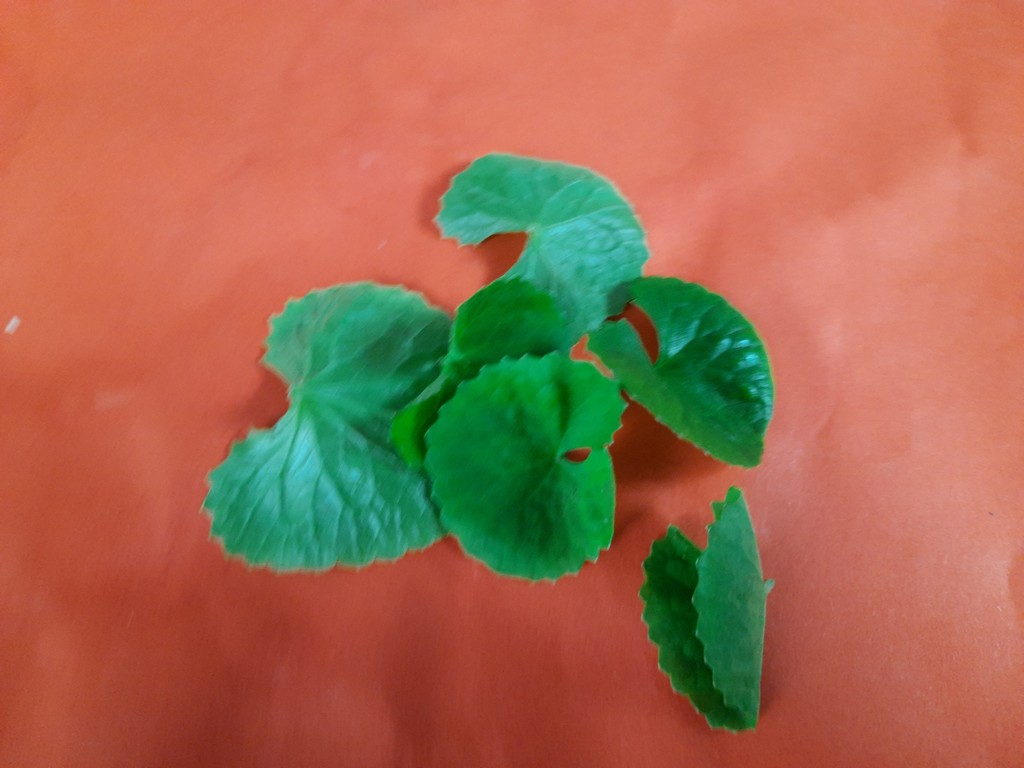
Label: Healthy